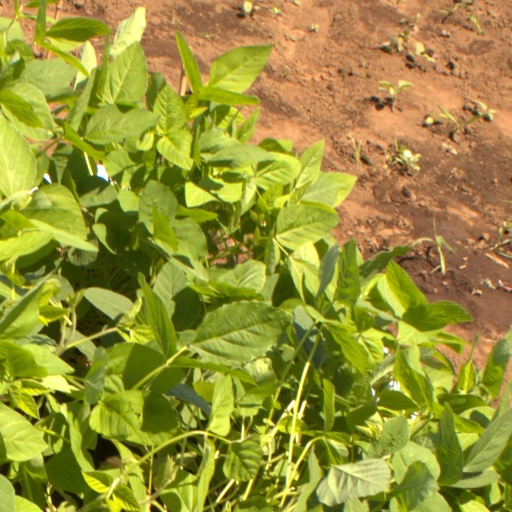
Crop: soybean